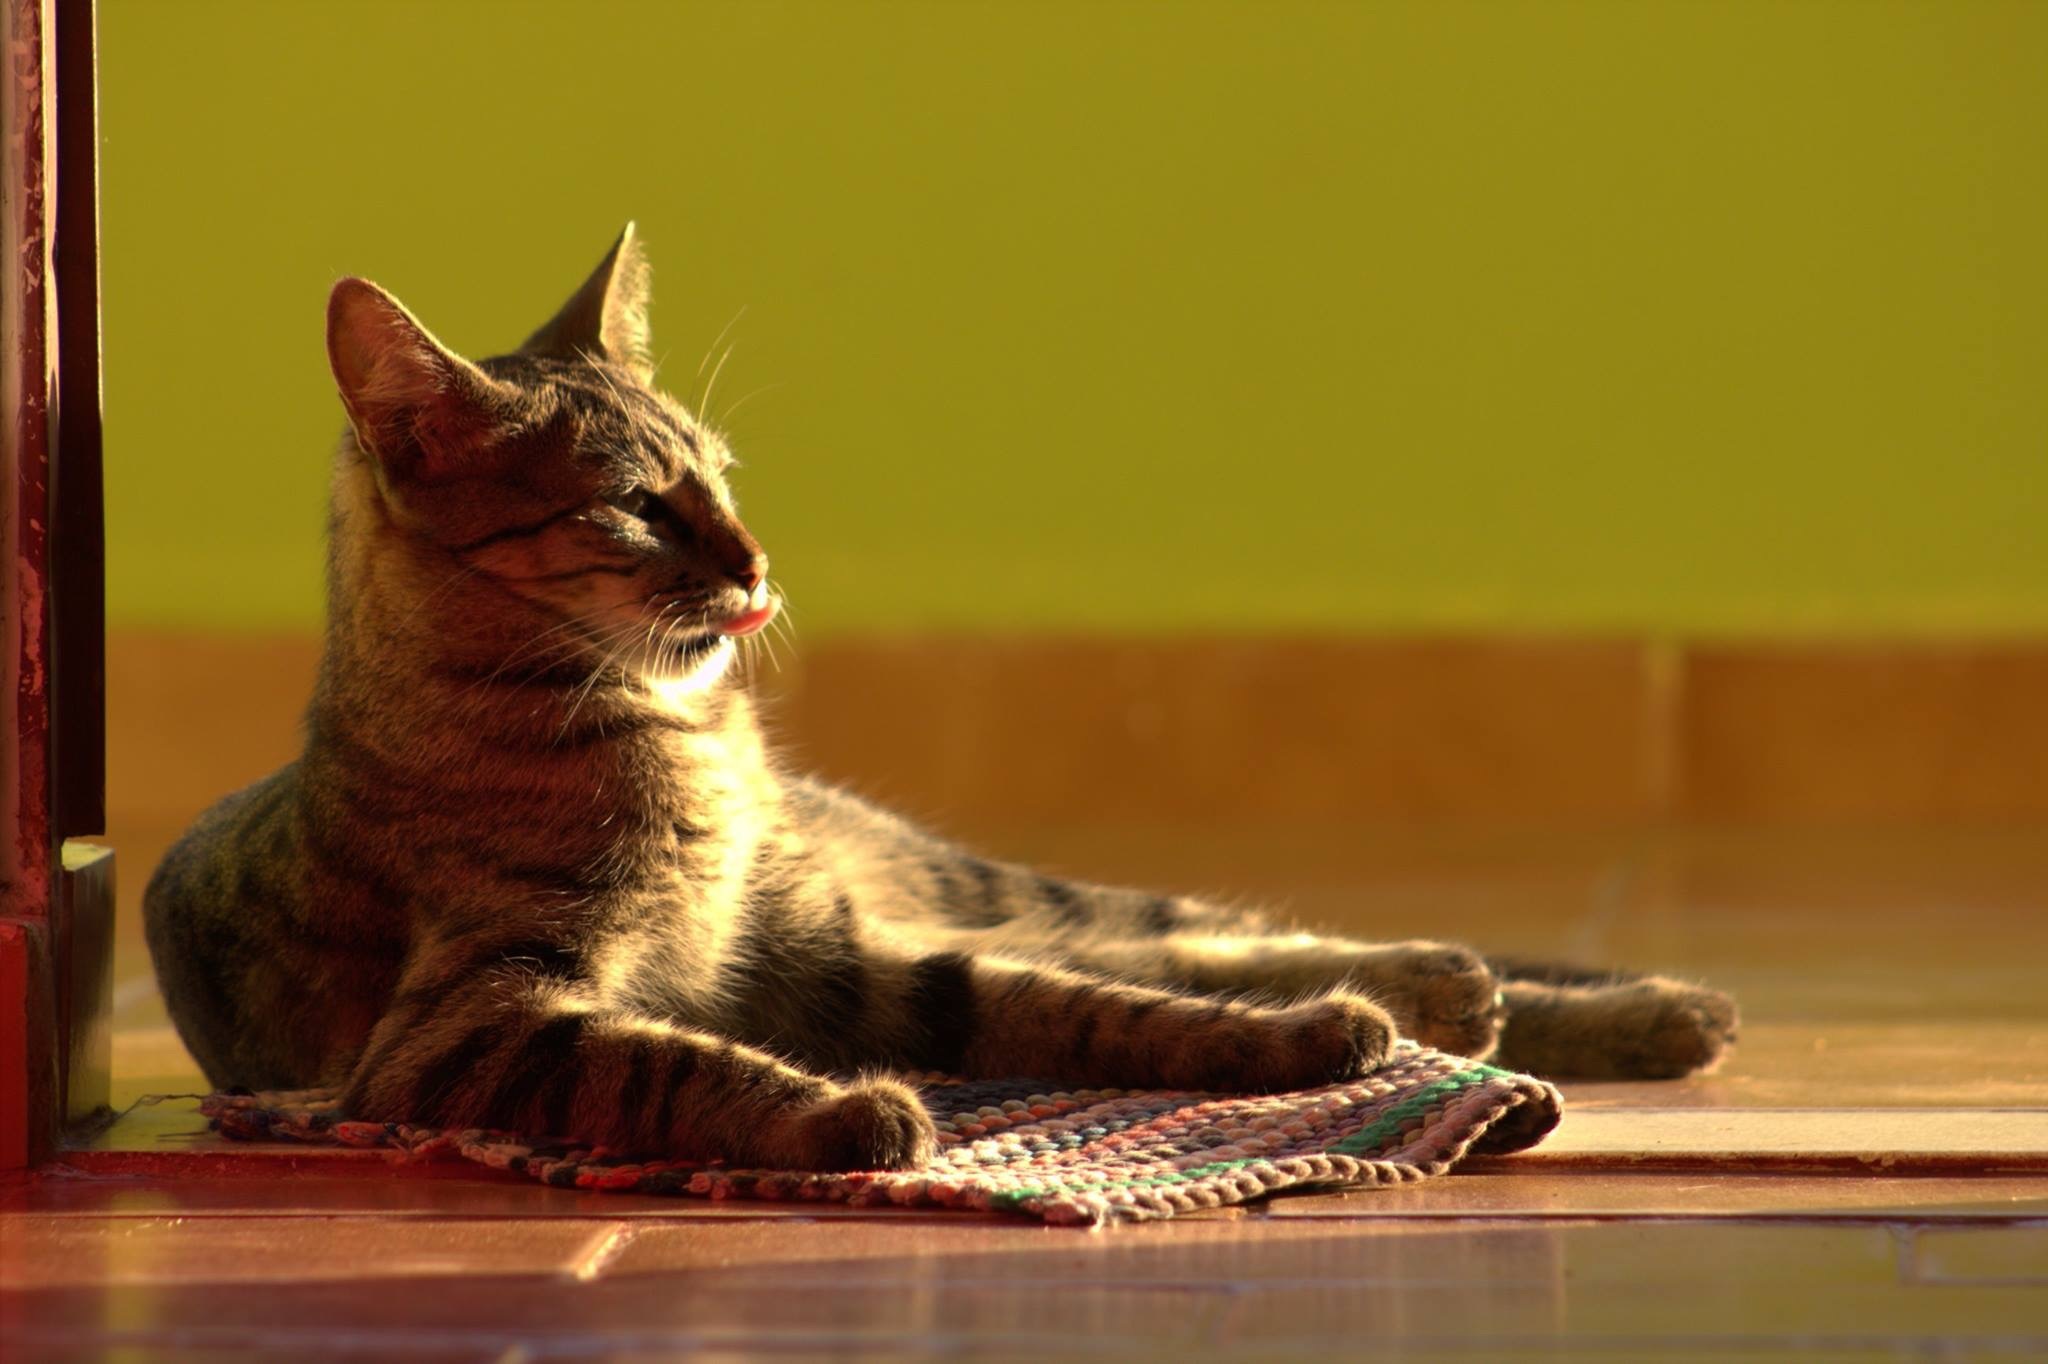
animal, cat, feline, mammal, colorful, fauna, whiskers, vertebrate, gata, animal portrait, pet animal, bengal, small to medium sized cats, cat like mammal